Ballet

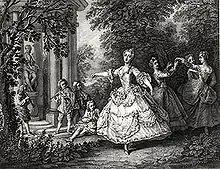
Marie Sallé, classical ballet dancer

Stylistic variations and subgenres have evolved over time. Early, classical variations are primarily associated with geographic origin. Examples of this are Russian ballet, French ballet, and Italian ballet. Later variations, such as contemporary ballet and neoclassical ballet, incorporate both classical ballet and non-traditional technique and movement. Perhaps the most widely known and performed ballet style is late Romantic ballet (or Ballet blanc).